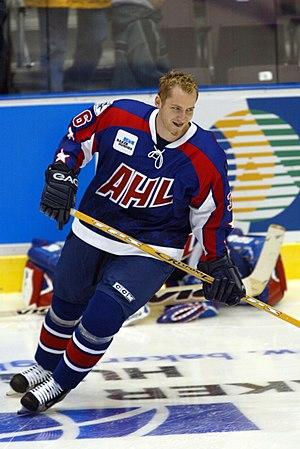
Sven Butenschön est un joueur de hockey sur glace germano-canadien, qui évolue au poste de défenseur..